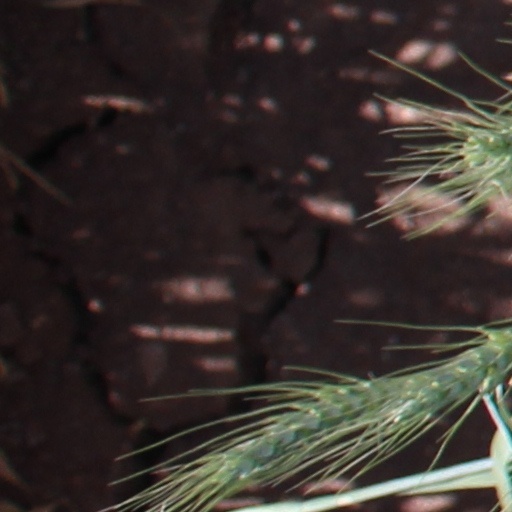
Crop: wheat